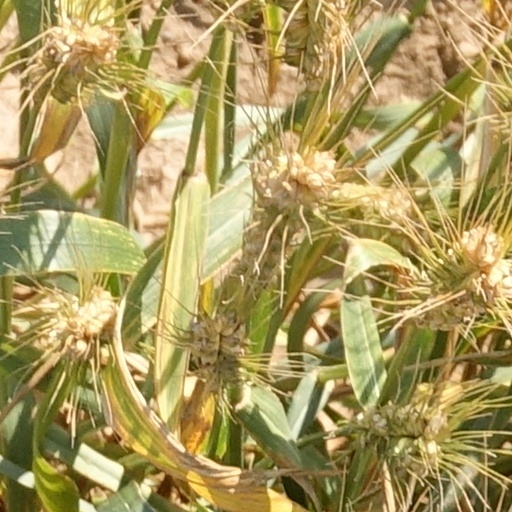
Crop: wheat